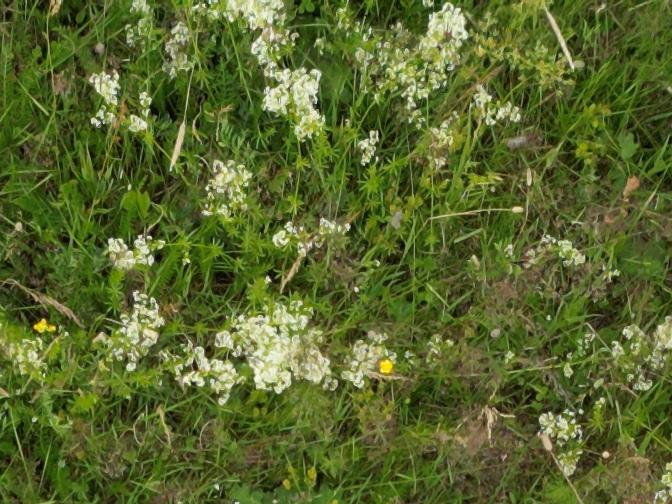
Flowers visible: yarrow flowers, yarrow flowers, yarrow flowers, yarrow flowers, yarrow flowers, yarrow flowers, yarrow flowers, yarrow flowers, yarrow flowers, yarrow flowers, yarrow flowers, yarrow flowers, yarrow flowers, yarrow flowers, yarrow flowers, yarrow flowers, yarrow flowers